Romanian Armed Forces

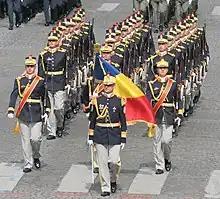
Soldiers of the 30th Honor Guard Brigade (at that time Regiment) "Mihai Viteazul" during the 2007 Bastille Day Military Parade in Paris.

The Romanian Military will essentially undergo a three-stage restructuring. As of 2017, the first two stages have been completed. 2015 marked the end of the second stage when the armed forces reached a superior compatibility with NATO forces. In 2025, the long-term stage is to be completed. The stages aim at modernizing the structure of the armed forces, reducing the personnel as well as acquiring newer and more improved technology that is compatible with NATO standards.